2008 Armenian presidential election protests

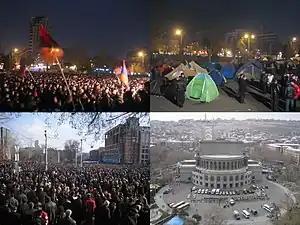
Protests at Freedom Square on 24 February, tents set up by protesters, demonstrations at Myasnikyan Square on 1 March. Police forces occupying the Freedom Square weeks after the forcible suppression on 23 March.

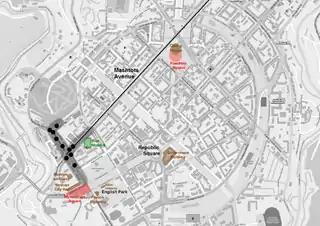
Main locations of the demonstrations, black dots denote the locations of the fatalities.

A series of anti-government riots took place in Armenia following presidential elections held on 19 February 2008. Protests broke out in the Armenian capital Yerevan, organized by supporters of presidential candidate and former president Levon Ter-Petrosyan and other opposition leaders.